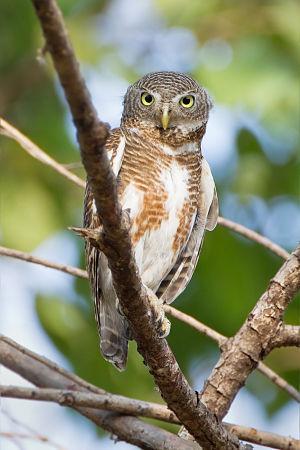
La Chevêchette cuculoïde est une espèce d'oiseaux de la famille des Strigidae.